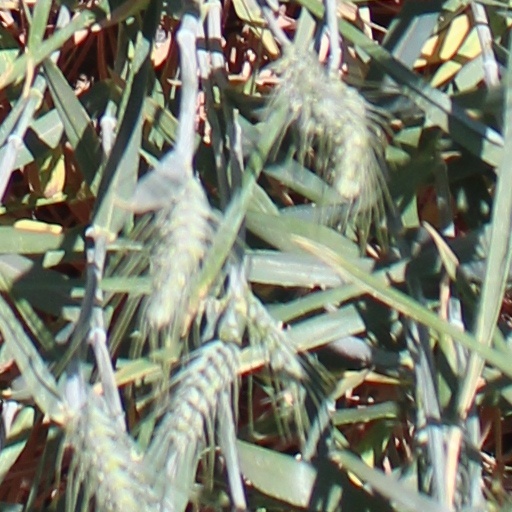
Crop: wheat